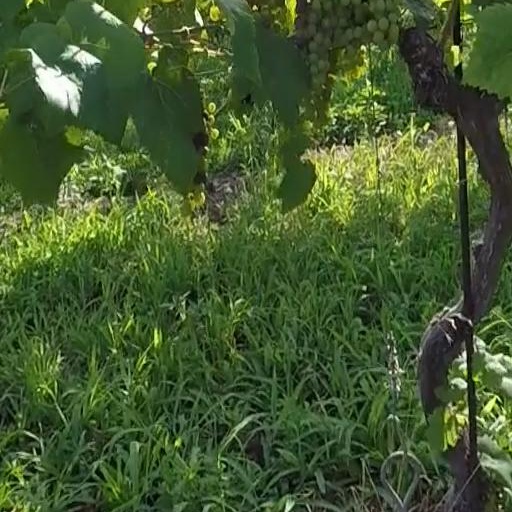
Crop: grape